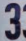
Number: 3